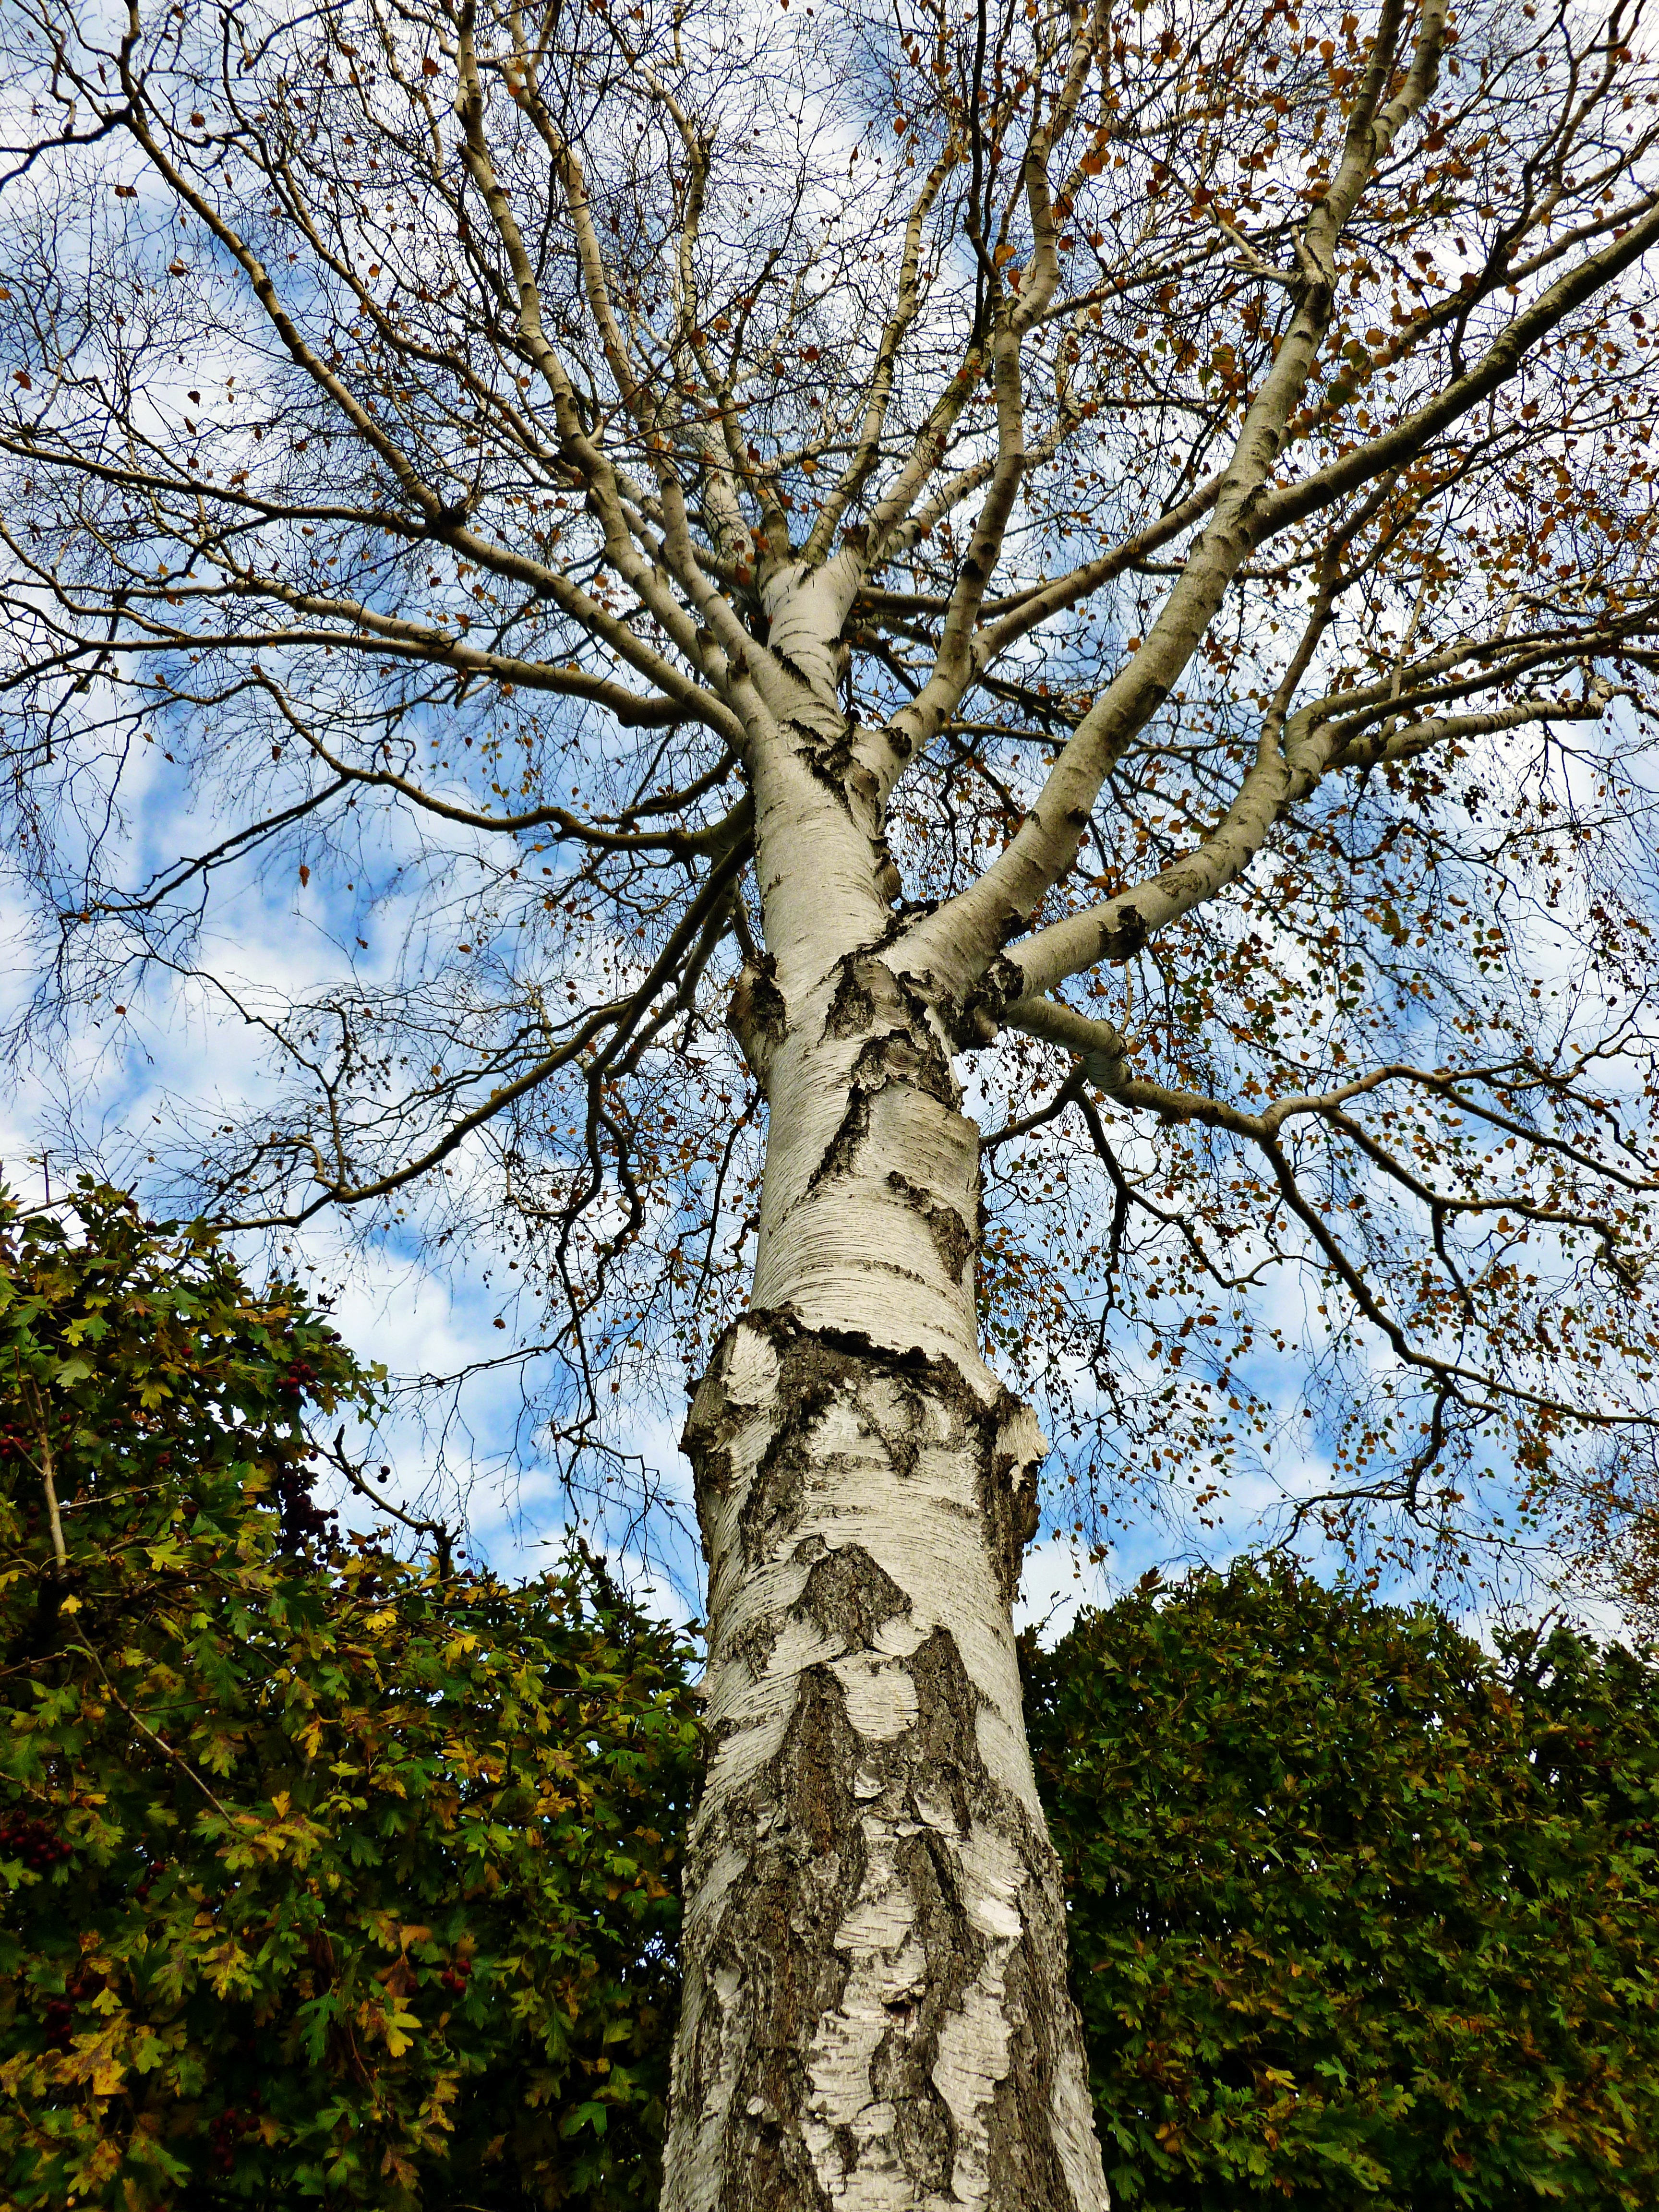
tree, nature, forest, branch, plant, wood, leaf, flower, trunk, bark, log, green, birch, autumn, botany, blue, blue sky, sky and clouds, deciduous tree, garden tree, tribe, aesthetic, skyward, deciduous forest, leaves coloring, deciduous, grove, woodland, flowering plant, woody plant, land plant